Hedi Zaiem

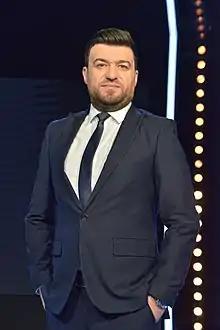
Hedi Zaiem in 2021

Hedi Zaiem, (born December 8, 1976, in Ras Jebel Bizerte), is a Tunisian media personality who came to prominence as a host on Radio Mosaïque FM and El Hiwar El Tounsi.